Neville Elliott-Cooper

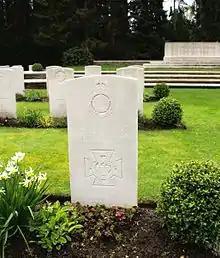
Elliott-Cooper's grave in Hamburg Commonwealth War Graves Commission Cemetery

He died of his wounds while a prisoner of war on 11 February 1918, aged twenty-nine, in Hannover, Germany.